Matt Mills

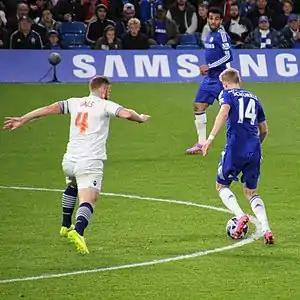
Mills "(left)" playing for Bolton Wanderers against Chelsea in the League Cup, 2014.

On 7 July 2011, Mills signed a four-year contract with Leicester City for an undisclosed fee, reportedly earning £25,000 per week (£1.3 million per year). He was subsequently confirmed as club captain for the 2011–12 season, reuniting with former Manchester City manager Sven-Göran Eriksson. Mills had rejected an offer from Premier League side Wolverhampton Wanderers in order to join Leicester. Ian Stringer of BBC Radio Leicester described him as a "solid centre-half" and selected him as the club's key player for the 2011–12 season.